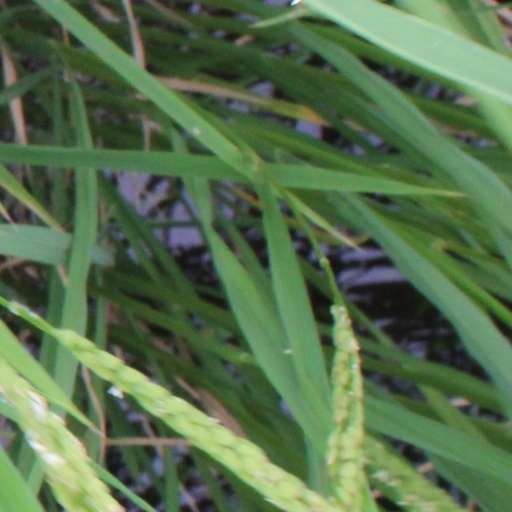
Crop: rice